Ulrike Tauber

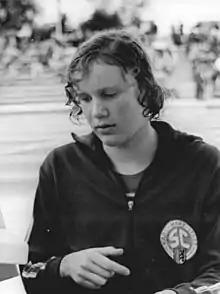
Ulrike Tauber in 1974

Ulrike Tauber (born 16 June 1958) is a retired medley and butterfly swimmer from East Germany, who won the gold medal in the women's 400 m individual medley at the 1976 Summer Olympics in Montreal, Quebec, Canada. There she also captured the silver medal in the women's 200 m butterfly. In the 1970s Tauber set numerous world records in the 200 m and 200 m individual medley.